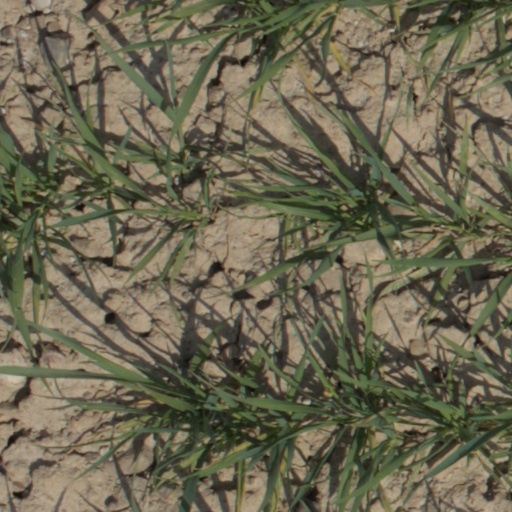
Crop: wheat